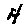
Label: 4